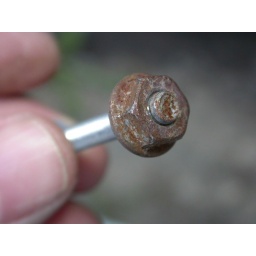
It was the only rusty one. The dealer replaced our grey water tank under warranty last year. Hmm.